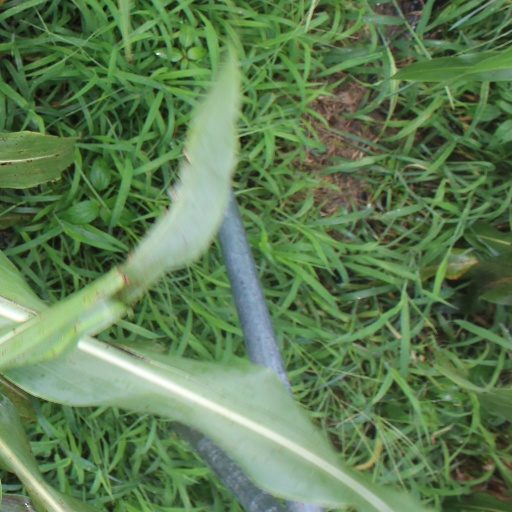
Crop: sorghum